Styracocephalus

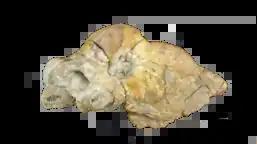

Although multiple "Styracocephalus" skulls have been recovered, there has yet to be a specimen found of the entire therapsid skeleton. A majority of the skulls collected have also been mature skulls, as the juvenile tapinocephalid skulls are identified by having a small non-fused basioccipital. The presence of enlarged canines, pachyostotic cranial boss, and horns are all plesiomorphic traits found in Dinocephalia. "Styracocephalus"s head ornament meant that it could be recognised from a distance. One of the most striking feature of "Styracocephalus" is the large backward-protruding tabular horns. It was around in length, with a , skull.